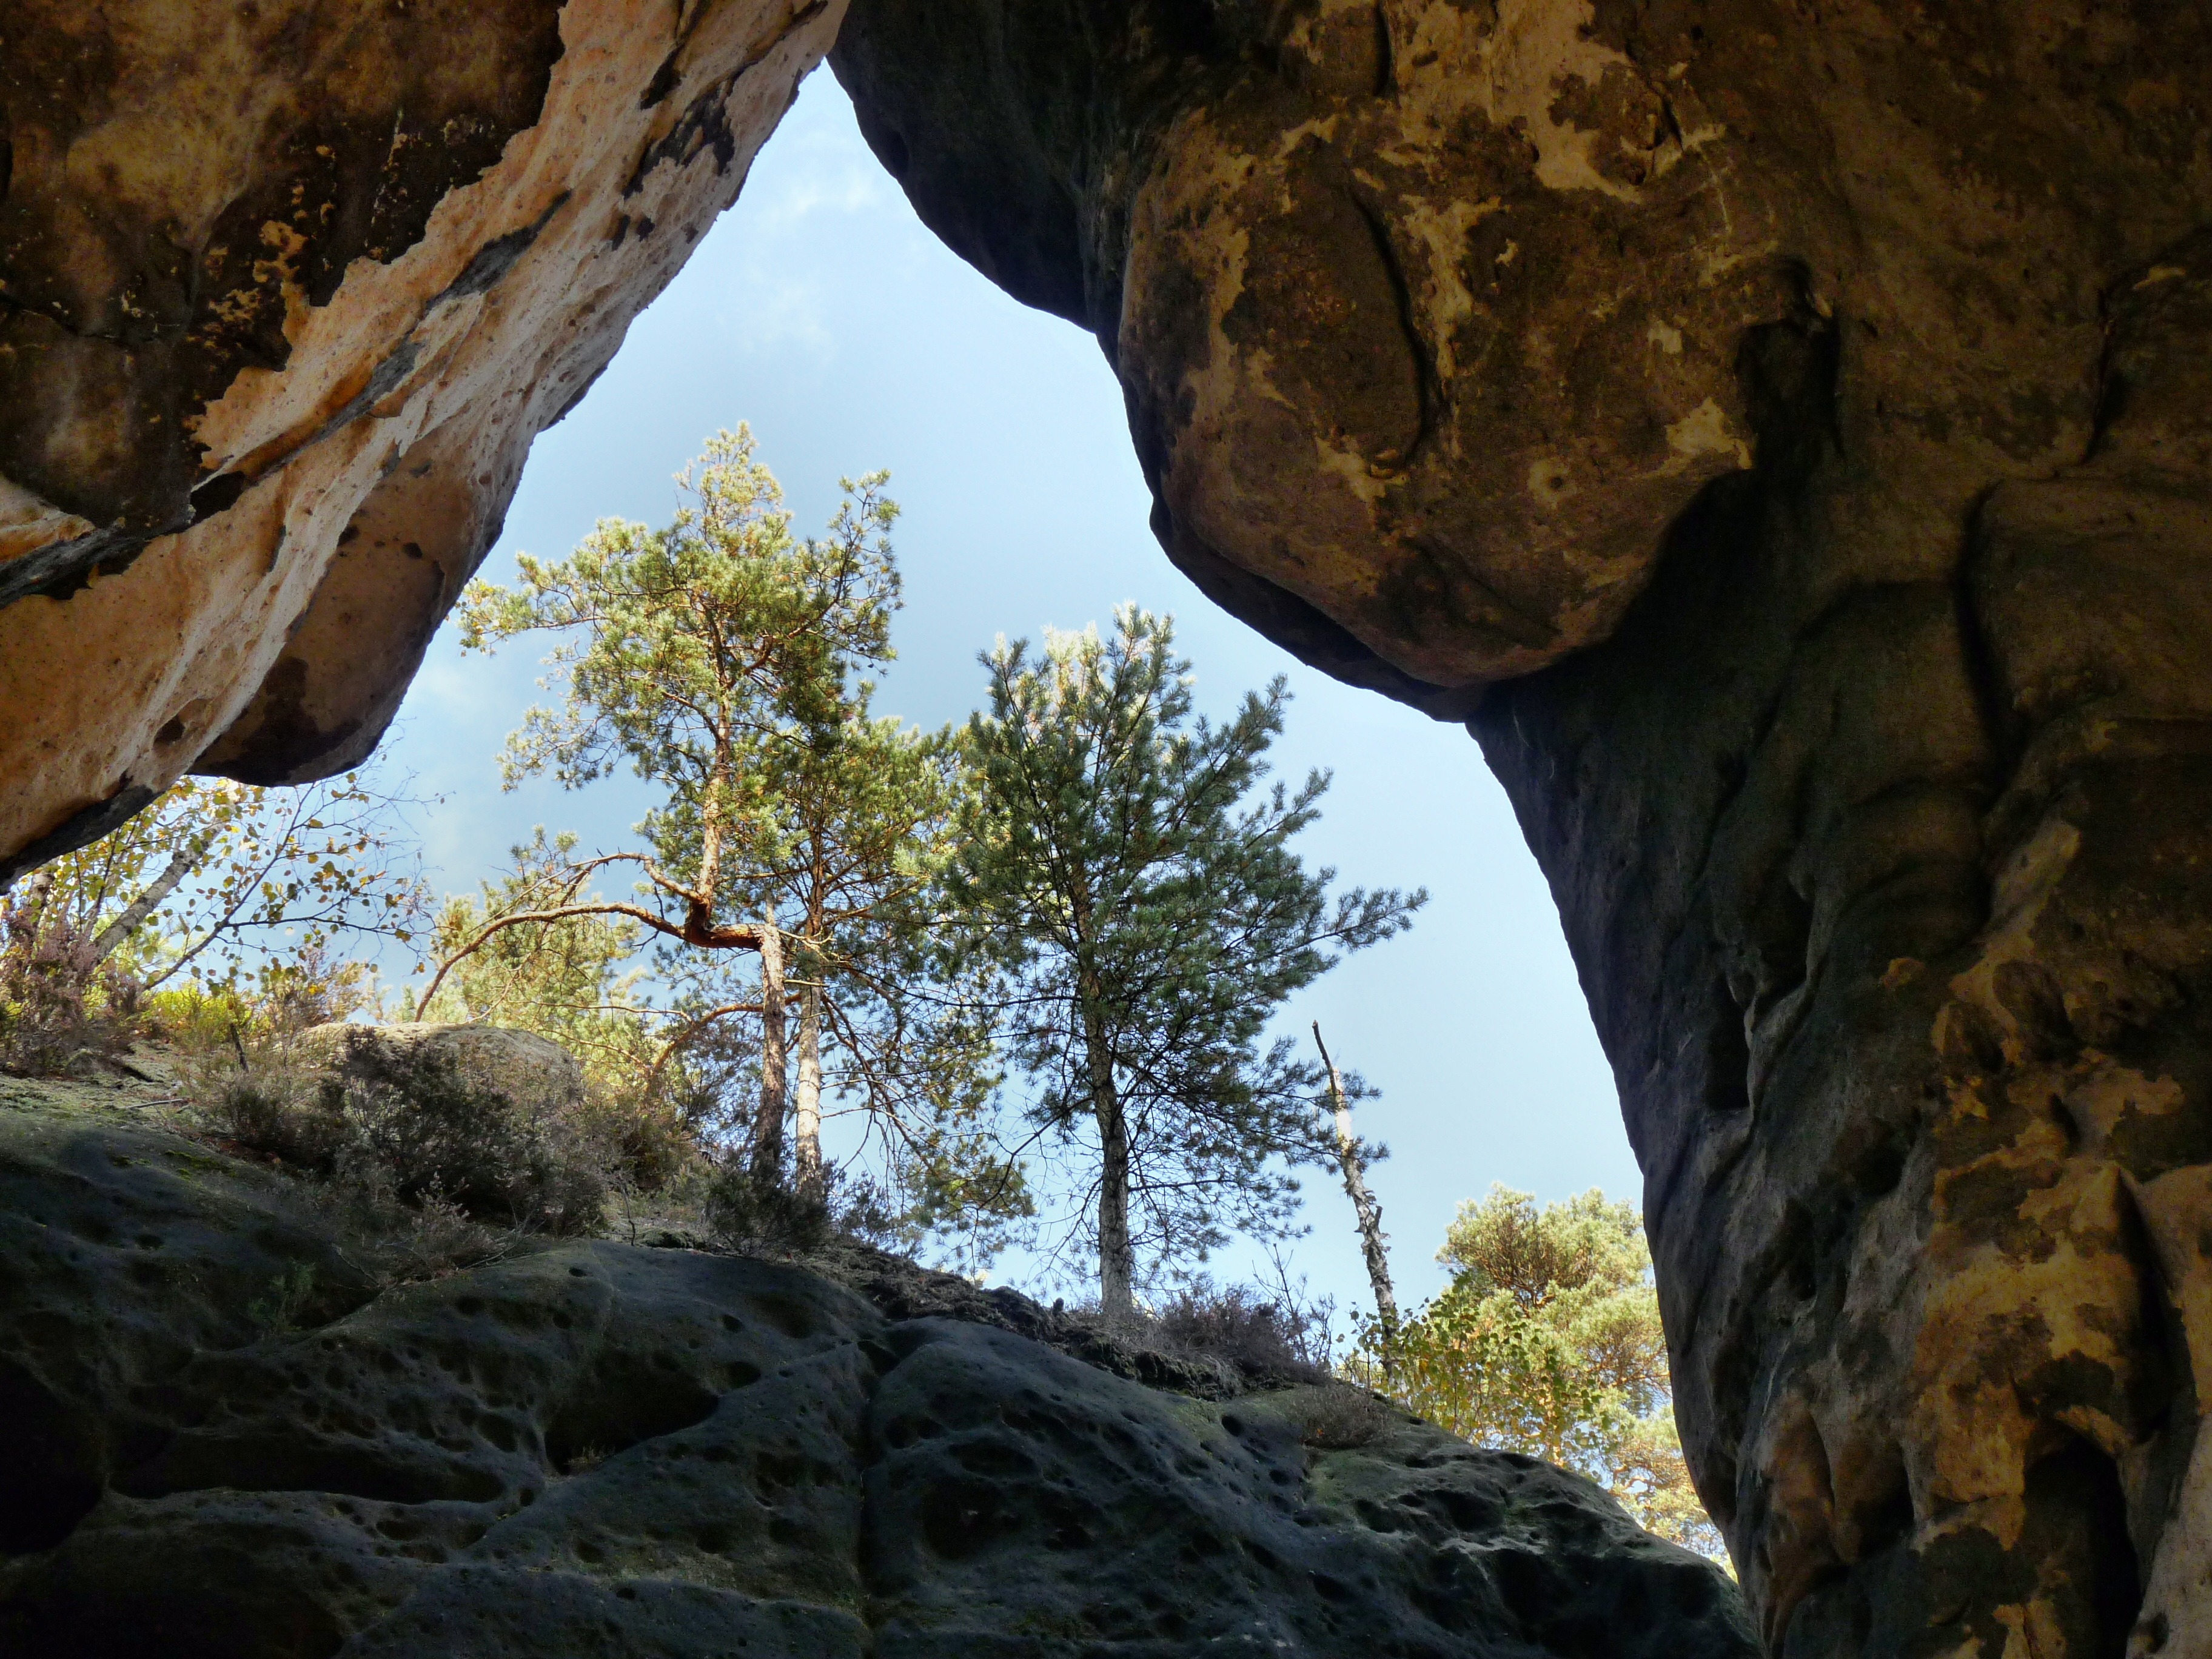
rock, adventure, formation, cliff, arch, cave, terrain, material, climb, geology, mountains, germany, wadi, landform, sand stone, natural arch, geographical feature